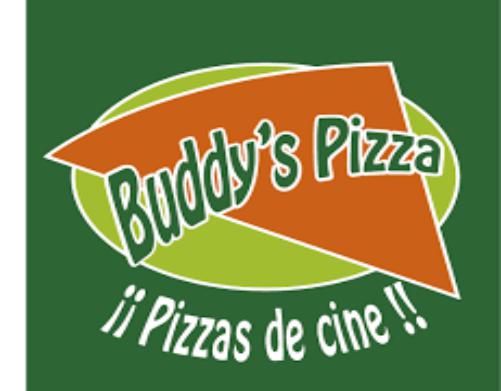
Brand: Buddy's Pizza
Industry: Food